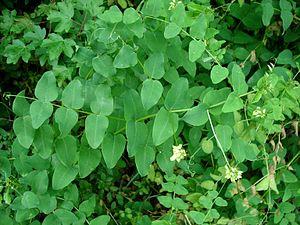
Vicia pisiformis, la Vesce à feuilles de pois, est une plante herbacée de la famille des Fabacées.